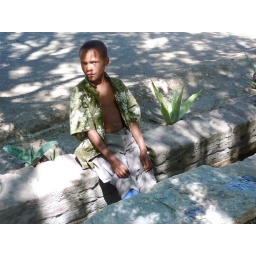
This boy is cooling his feet in one of the water furrows that brings water into town.